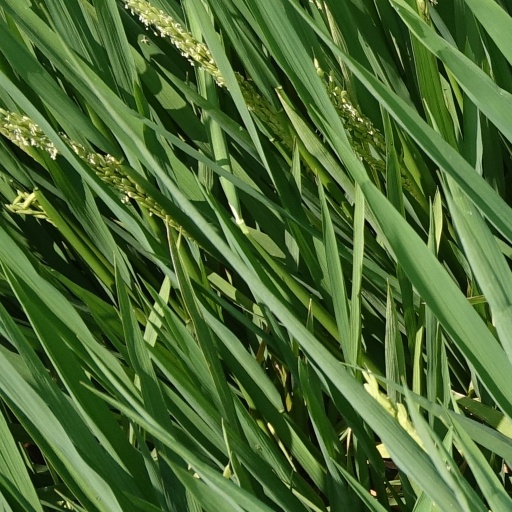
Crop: rice